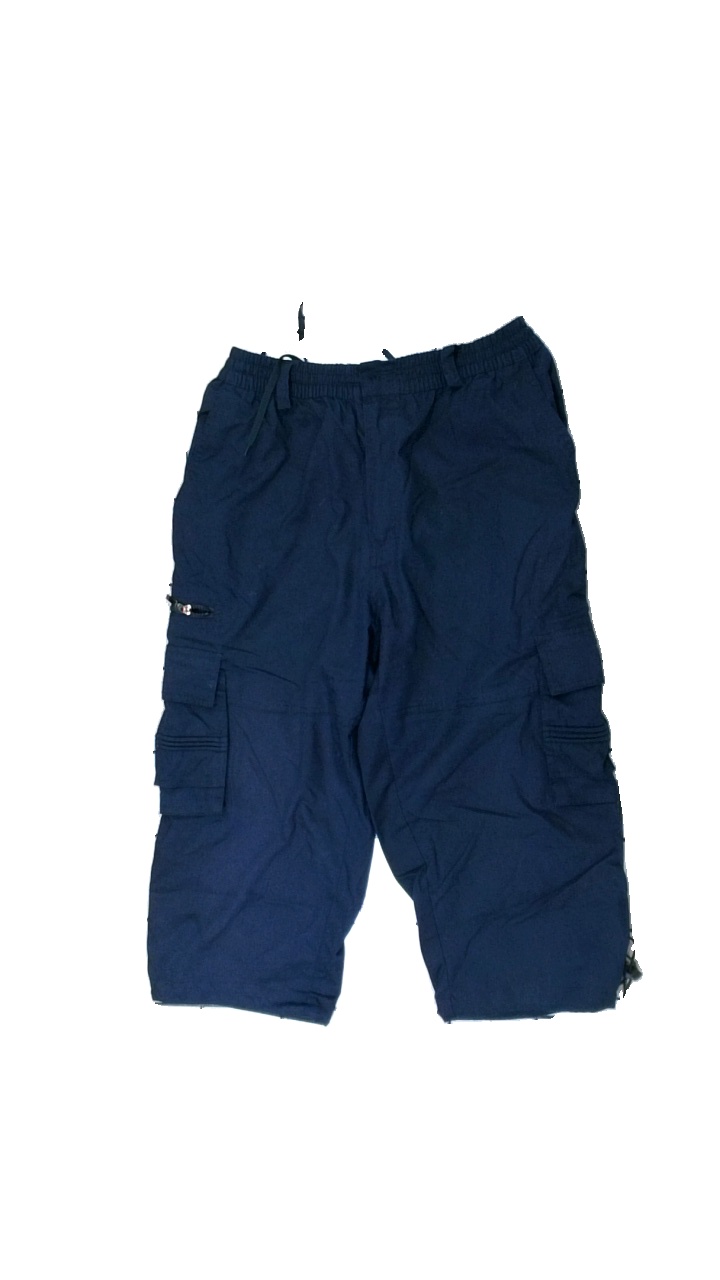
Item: Shorts (Men)
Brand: Missing
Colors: Red
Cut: Regular
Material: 90% polyester, 10% cotton
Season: All
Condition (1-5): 2
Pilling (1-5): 1
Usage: Export
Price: <50